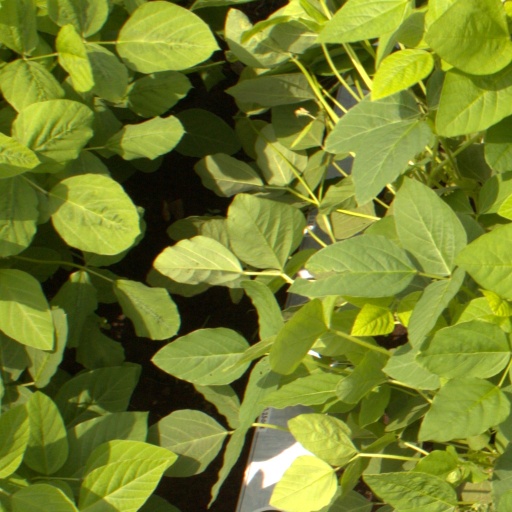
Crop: soybean